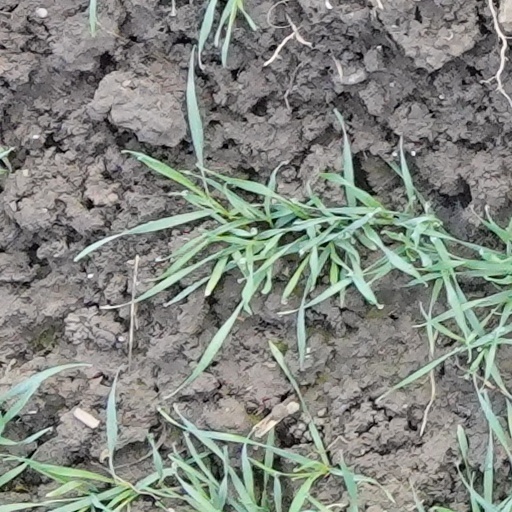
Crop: wheat